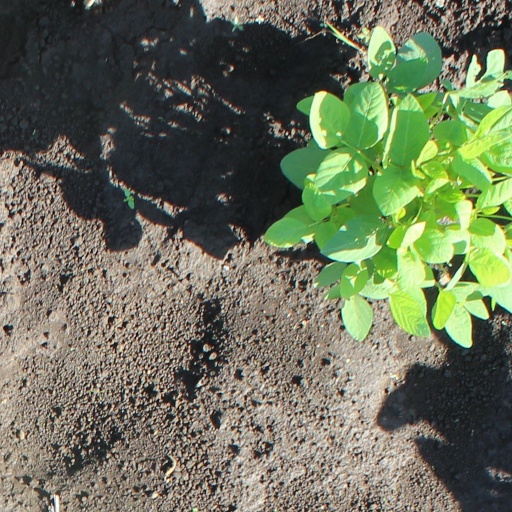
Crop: soybean